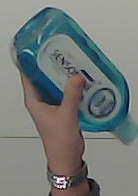
Product: sensodyne_mouthwash